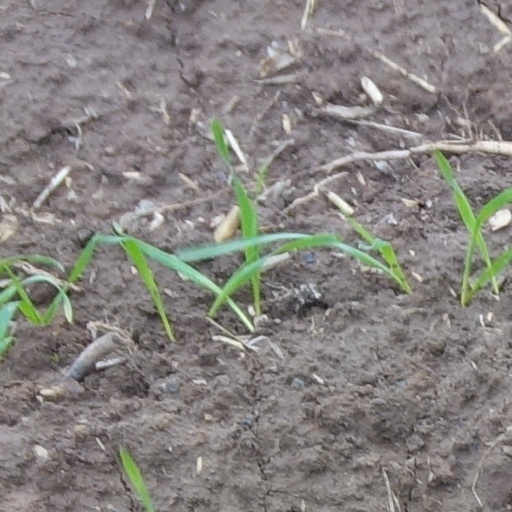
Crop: wheat